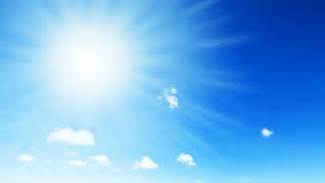
Weather: sun or clear